Völklingen station

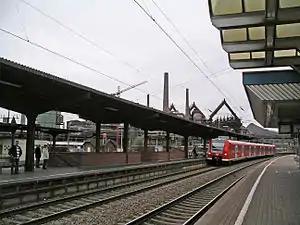

Völklingen station is the main railway station in the city of Völklingen in the German state of Saarland. It is now only served by passenger trains on the Saar line between Trier and Saarbrücken.